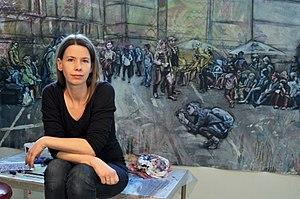
Evelyn Kreinecker est une peintre autrichienne.